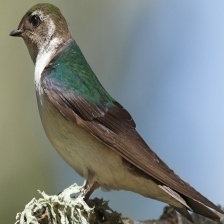
Species: VIOLET GREEN SWALLOW
Scientific name: TACHYCINETA THALASSINA